The Hour of Temptation

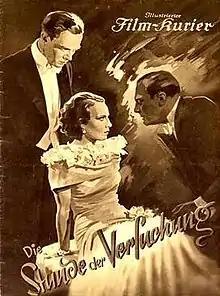

The Hour of Temptation is a 1936 German mystery film directed by Paul Wegener and starring Gustav Fröhlich, Lída Baarová and Harald Paulsen.